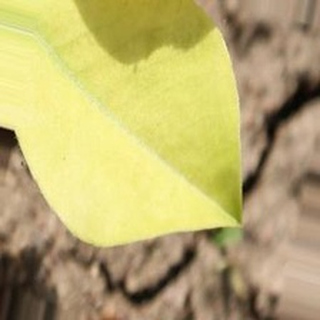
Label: groundnut_nutrition_deficiency